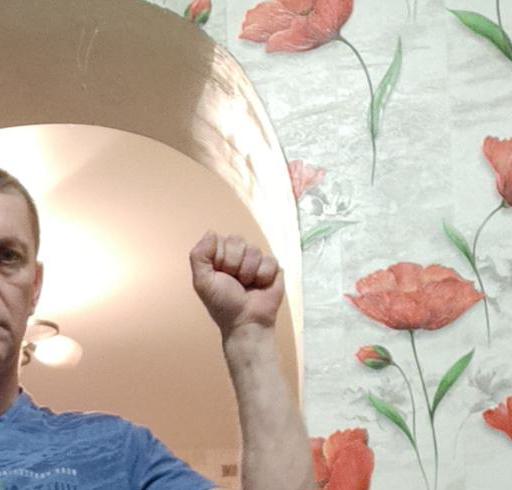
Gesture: fist